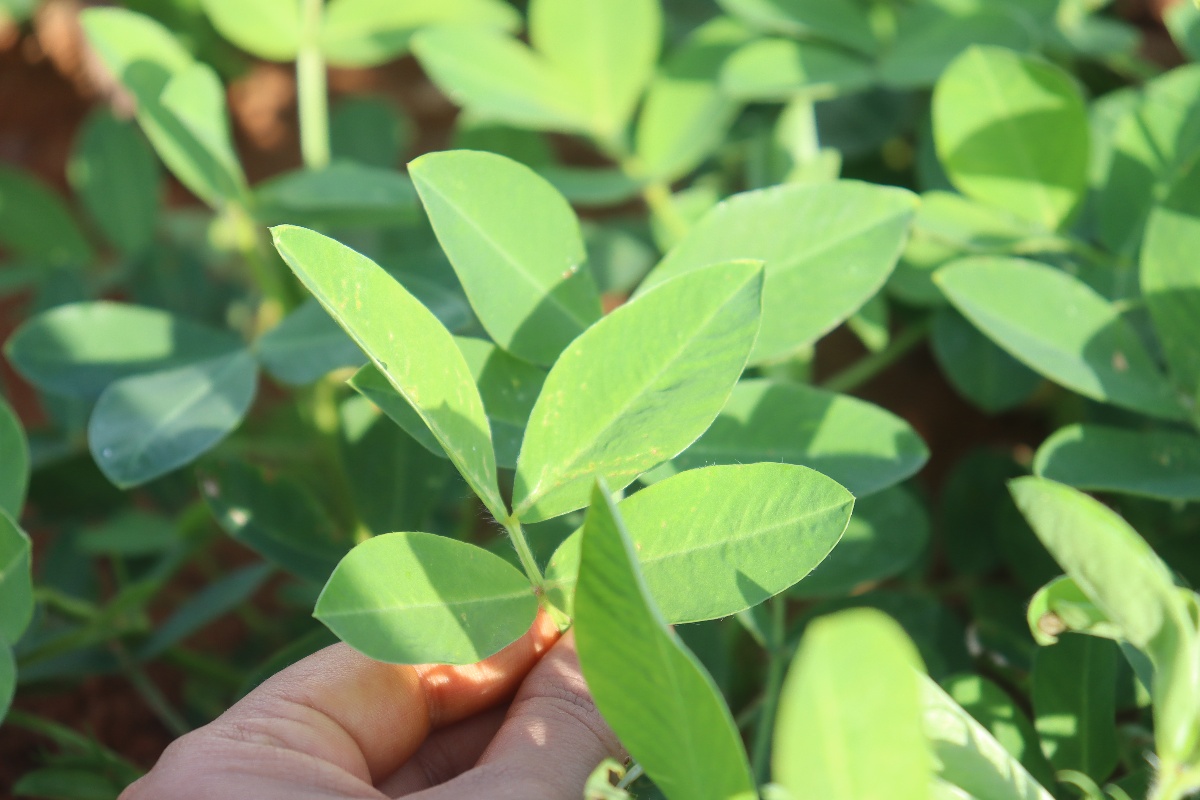
Label: healthy leaf